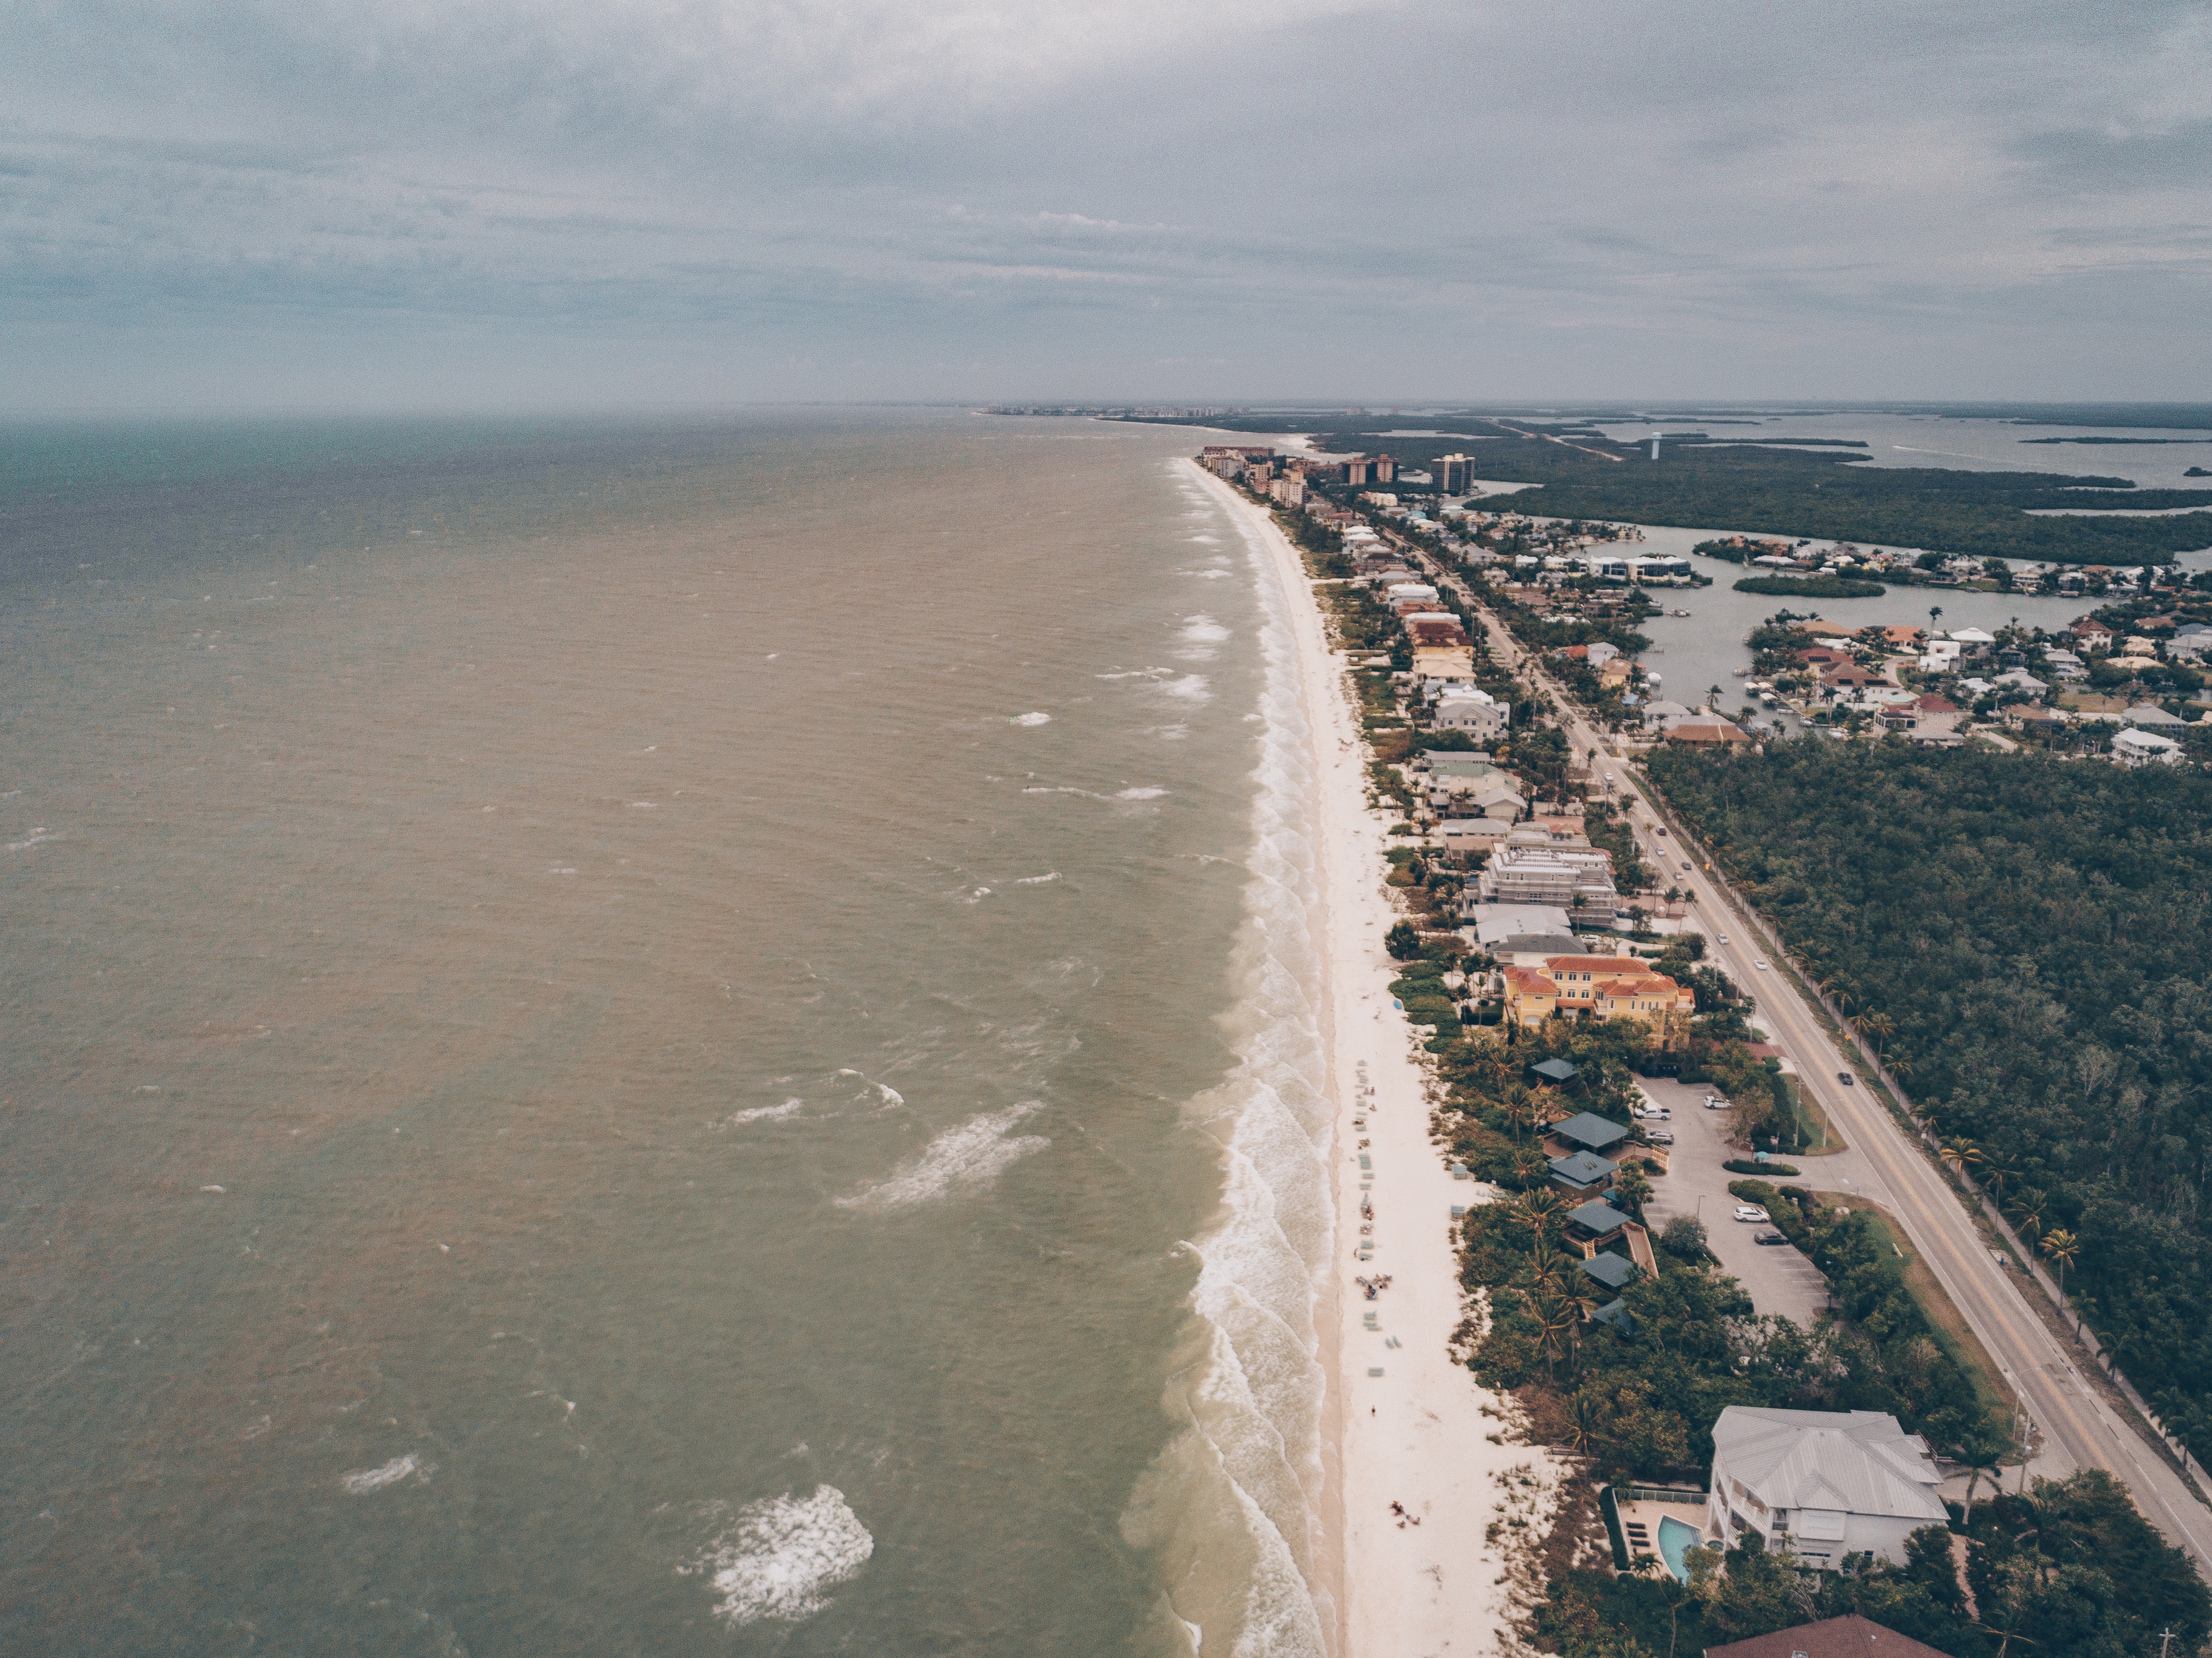
sky, aerial photography, water, water resources, sea, coast, shore, ocean, horizon, waterway, coastal and oceanic landforms, bird's eye view, photography, beach, channel, landscape, inlet, city, cloud, road, vacation, fixed link, tourism, bay